Red Rock Casino, Resort & Spa

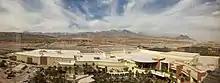
Overview of the Red Rock facilities in 2006

As of July 2006, groundbreaking had begun on a 72-lane bowling alley, while the hotel expansion opened in January 2007. The bowling alley and an additional 1,000 spaces to a parking garage were part of a $65 million expansion, while the additional hotel rooms were included in the resort's original $925 million cost. An expansion to the resort's spa was also planned to open in early 2007, along with the new hotel rooms. The $31 million bowling alley, the most expensive in the world, opened in 2007, and included various amenities including a bar.